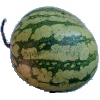
Label: watermelon